Newcastle, KwaZulu-Natal

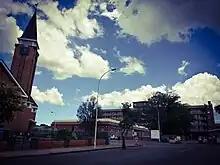
Newcastle Provincial Hospital

Newcastle has three hospitals, two government owned and one privately owned: Newcastle Provincial Hospital (186 beds), Madadeni Hospital (1620 authorized beds, 1154 usable beds) and Mediclinic Newcastle (254 authorized beds, 186 operational beds). There are also several clinics and various specialist physicians.